February 2027 lunar eclipse

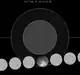
The Moon's hourly motion shown right to left

A penumbral lunar eclipse will occur at the Moon’s descending node of orbit on Saturday, February 20, 2027, with an umbral magnitude of −0.0549. A lunar eclipse occurs when the Moon moves into the Earth's shadow, causing the Moon to be darkened. A penumbral lunar eclipse occurs when part or all of the Moon's near side passes into the Earth's penumbra. Unlike a solar eclipse, which can only be viewed from a relatively small area of the world, a lunar eclipse may be viewed from anywhere on the night side of Earth. Occurring about 1.5 days after perigee (on February 19, 2027, at 11:45 UTC), the Moon's apparent diameter will be larger.